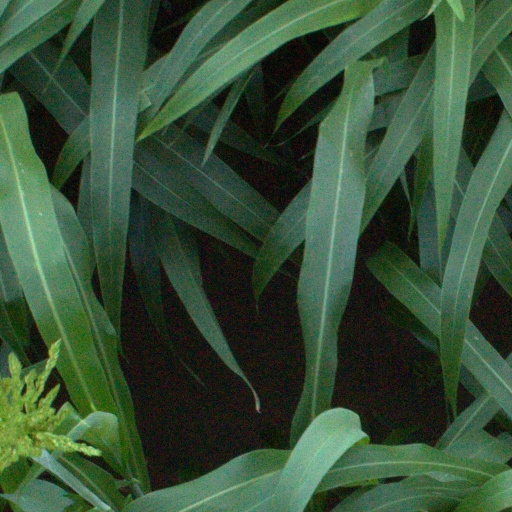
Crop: sorghum